List of birds of Malawi

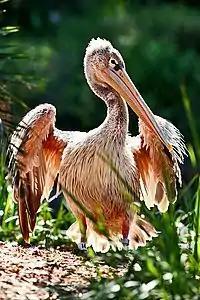
Pink-backed pelican, there are several breeding colonies in the south of the country.

Anhingas or darters are often called "snake-birds" because of their long thin neck, which gives a snake-like appearance when they swim with their bodies submerged. The males have black and dark-brown plumage, an erectile crest on the nape and a larger bill than the female. The females have much paler plumage especially on the neck and underparts. The darters have completely webbed feet and their legs are short and set far back on the body. Their plumage is somewhat permeable, like that of cormorants, and they spread their wings to dry after diving.